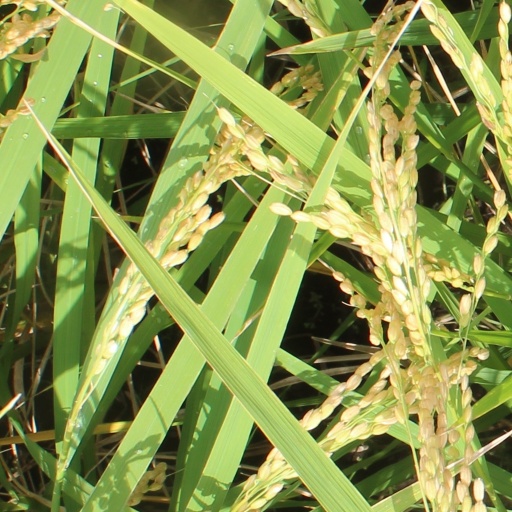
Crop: rice